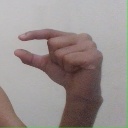
अक्षर: ग